Radical centrism

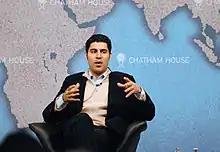
Parag Khanna speaks on his book "How to Run the World: Charting a Course to the Next Renaissance"

Many books offer radical centrist perspectives and policy proposals on topics including foreign policy, environmentalism, food and agriculture, underachievement among minorities, women and men, bureaucracy and overregulation, economics, international relations, political dialogue, political organization and what one person can do.